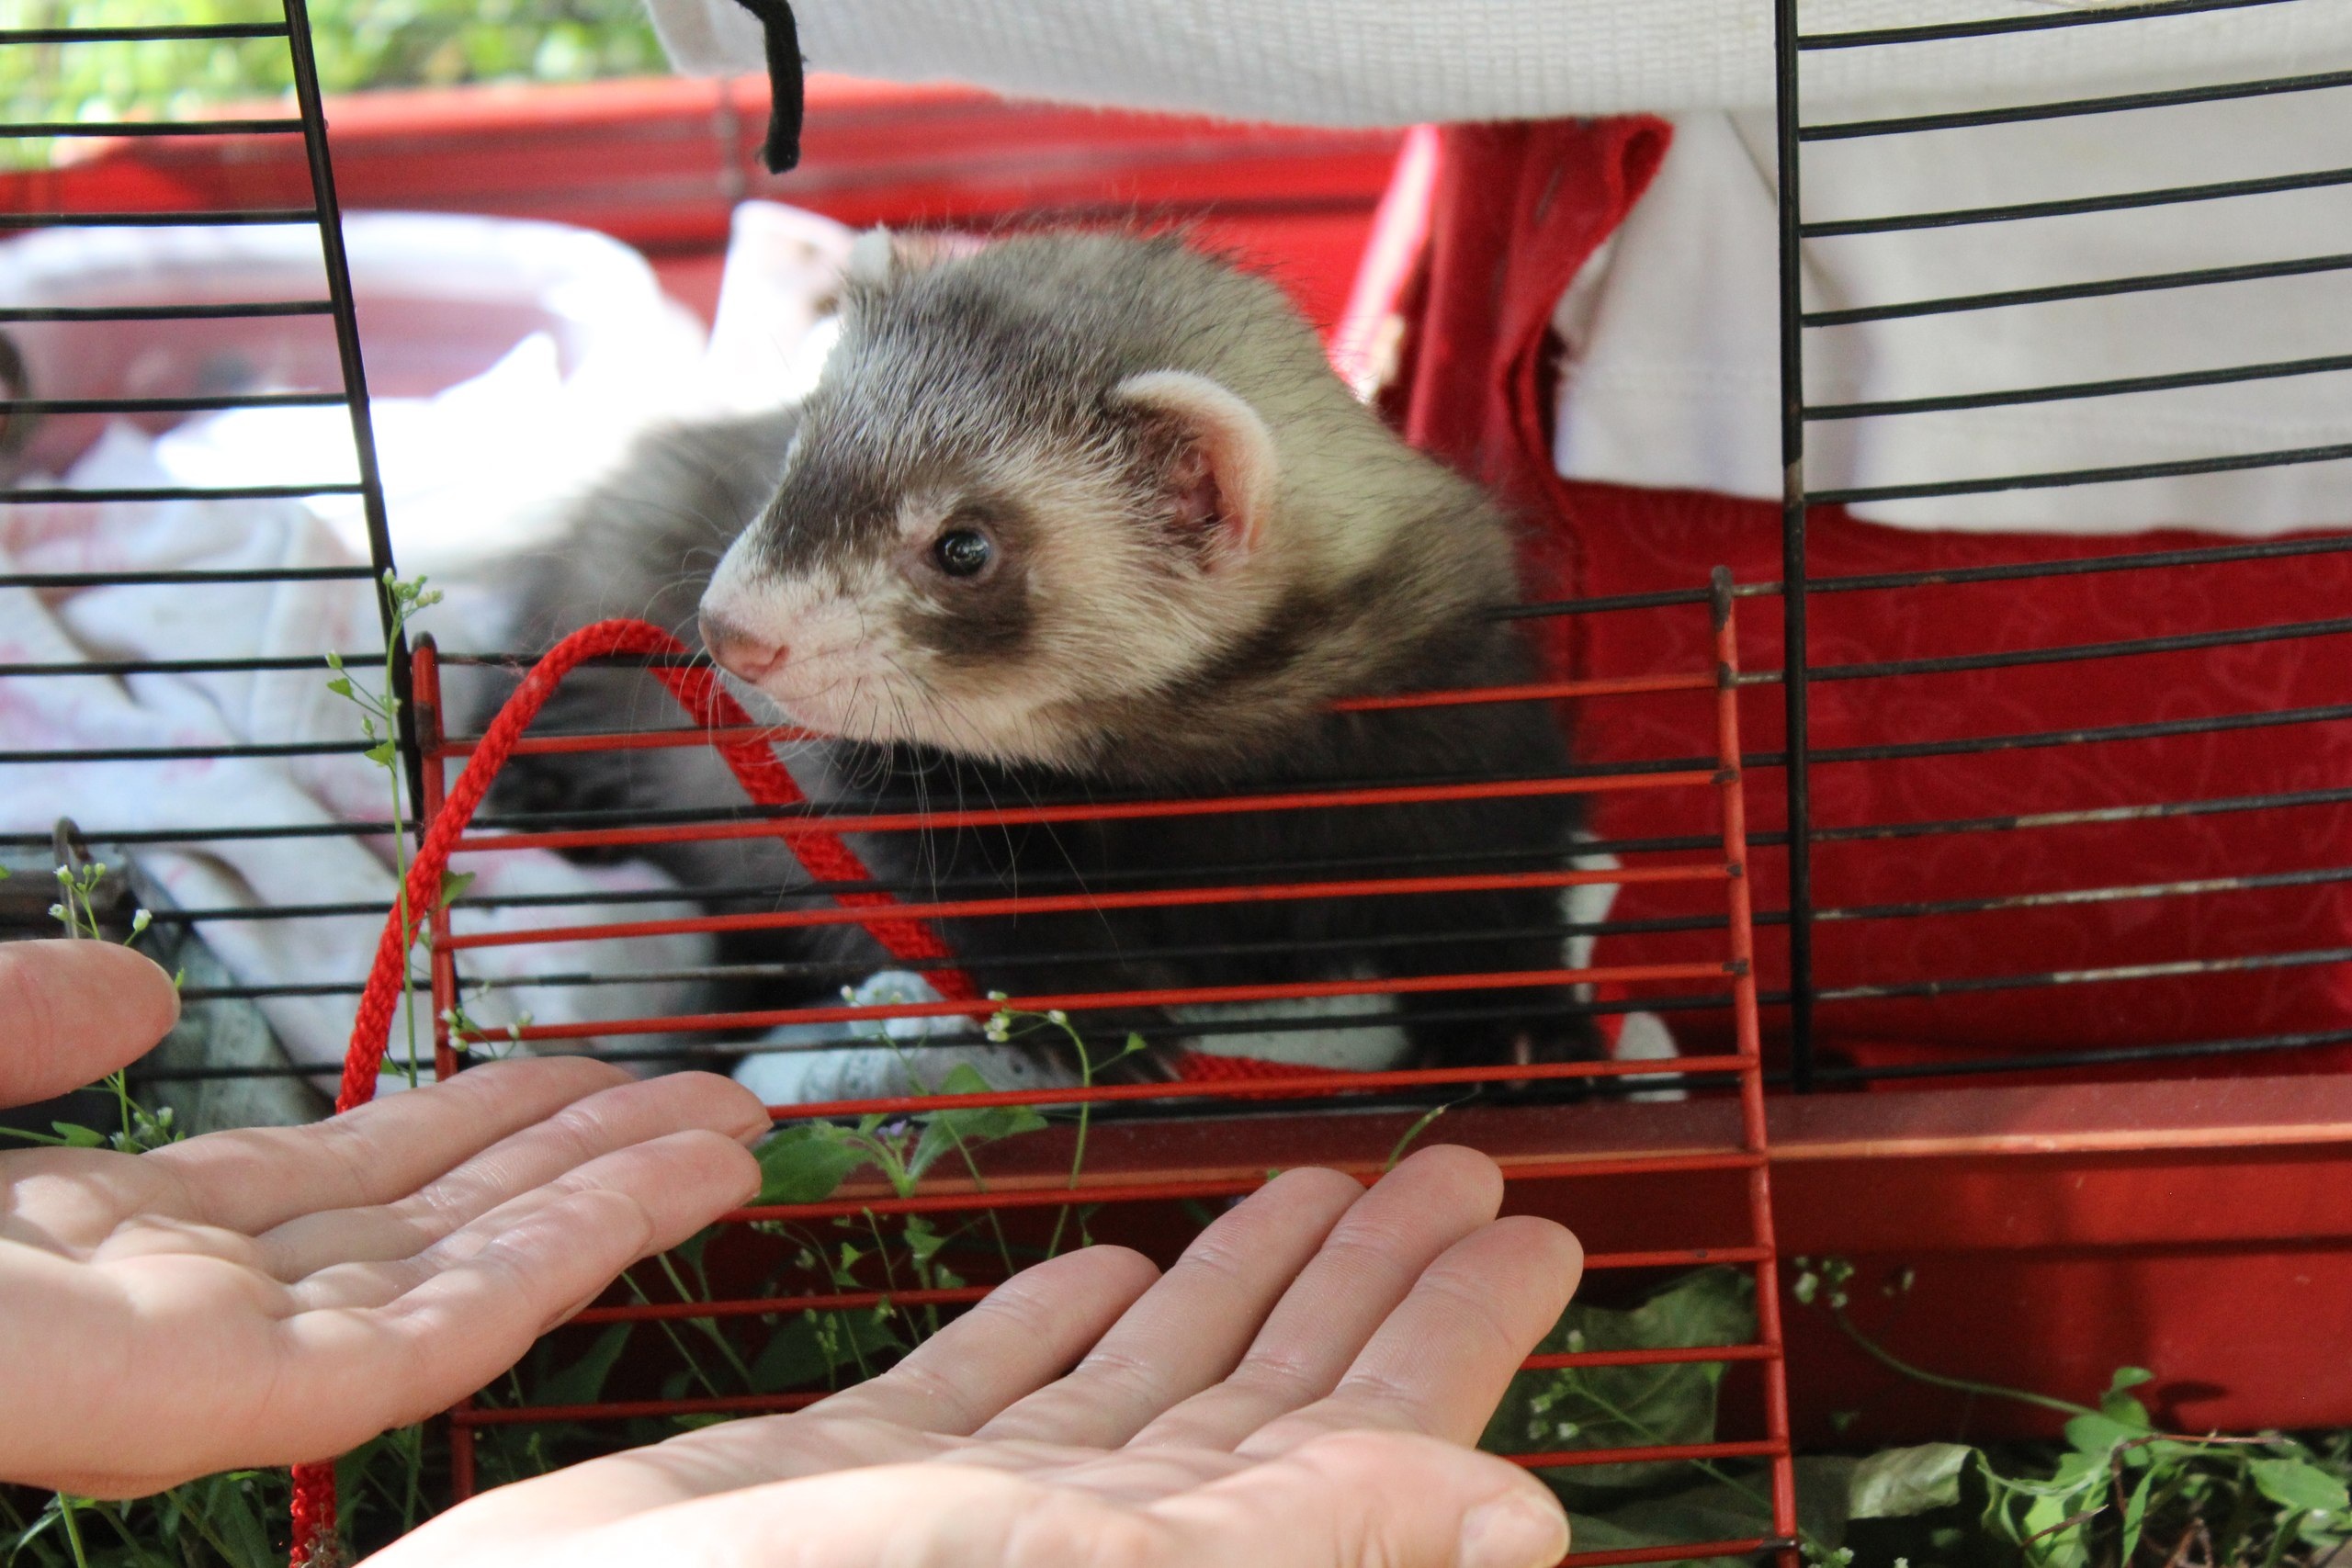
animal, mammal, cage, ferret, vertebrate, weasel, mustelidae, polecat, mustelinae